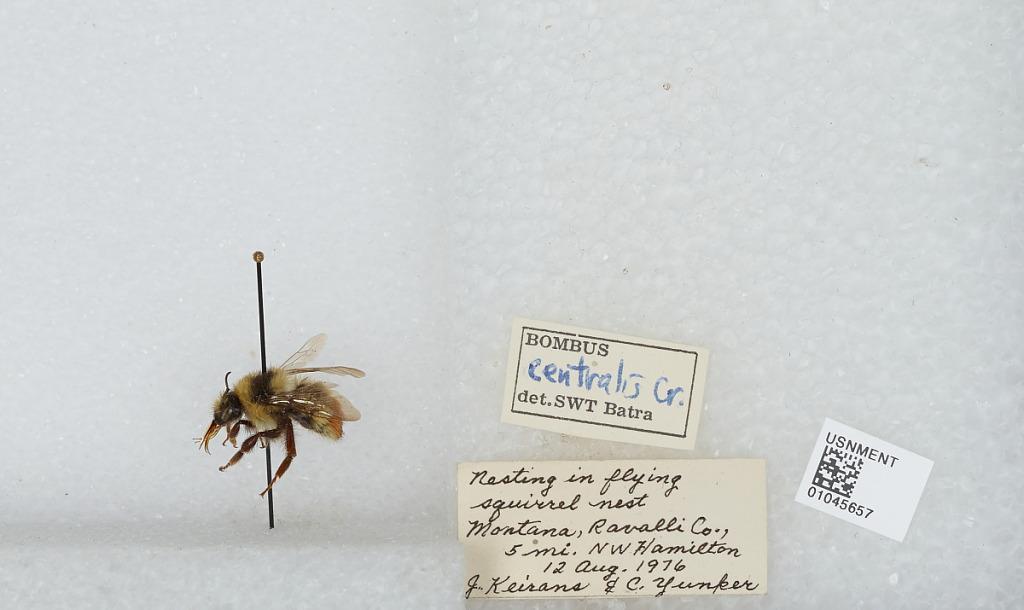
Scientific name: Bombus sp.
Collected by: J. Keirans & C. Yunker
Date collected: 1976-8-12
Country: United States
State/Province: Montana
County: Ravalli
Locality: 5 miles Northwest of Hamilton
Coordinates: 46.2986, -114.229
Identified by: Batra, S. W.T.